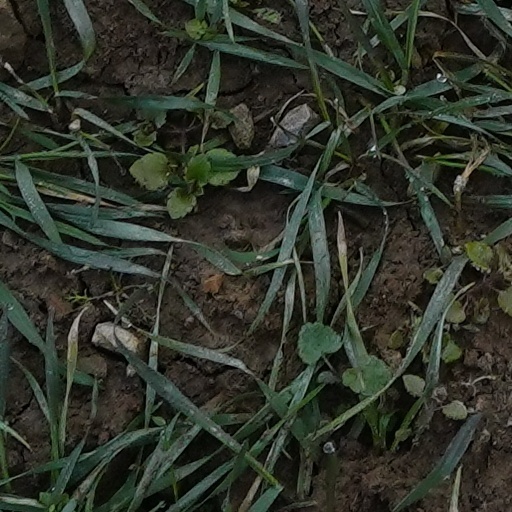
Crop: wheat